The Sporting Duchess (1920 film)

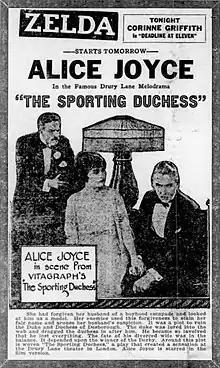
Cinema advertisement

The Sporting Duchess is a lost 1920 American silent drama film directed by George Terwilliger and starring Alice Joyce. It is based on the 1895 play "The Sporting Duchess" by Henry Hamilton, Cecil Raleigh, and Augustus Thomas. It was produced and released by the Vitagraph Company of America.